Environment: real
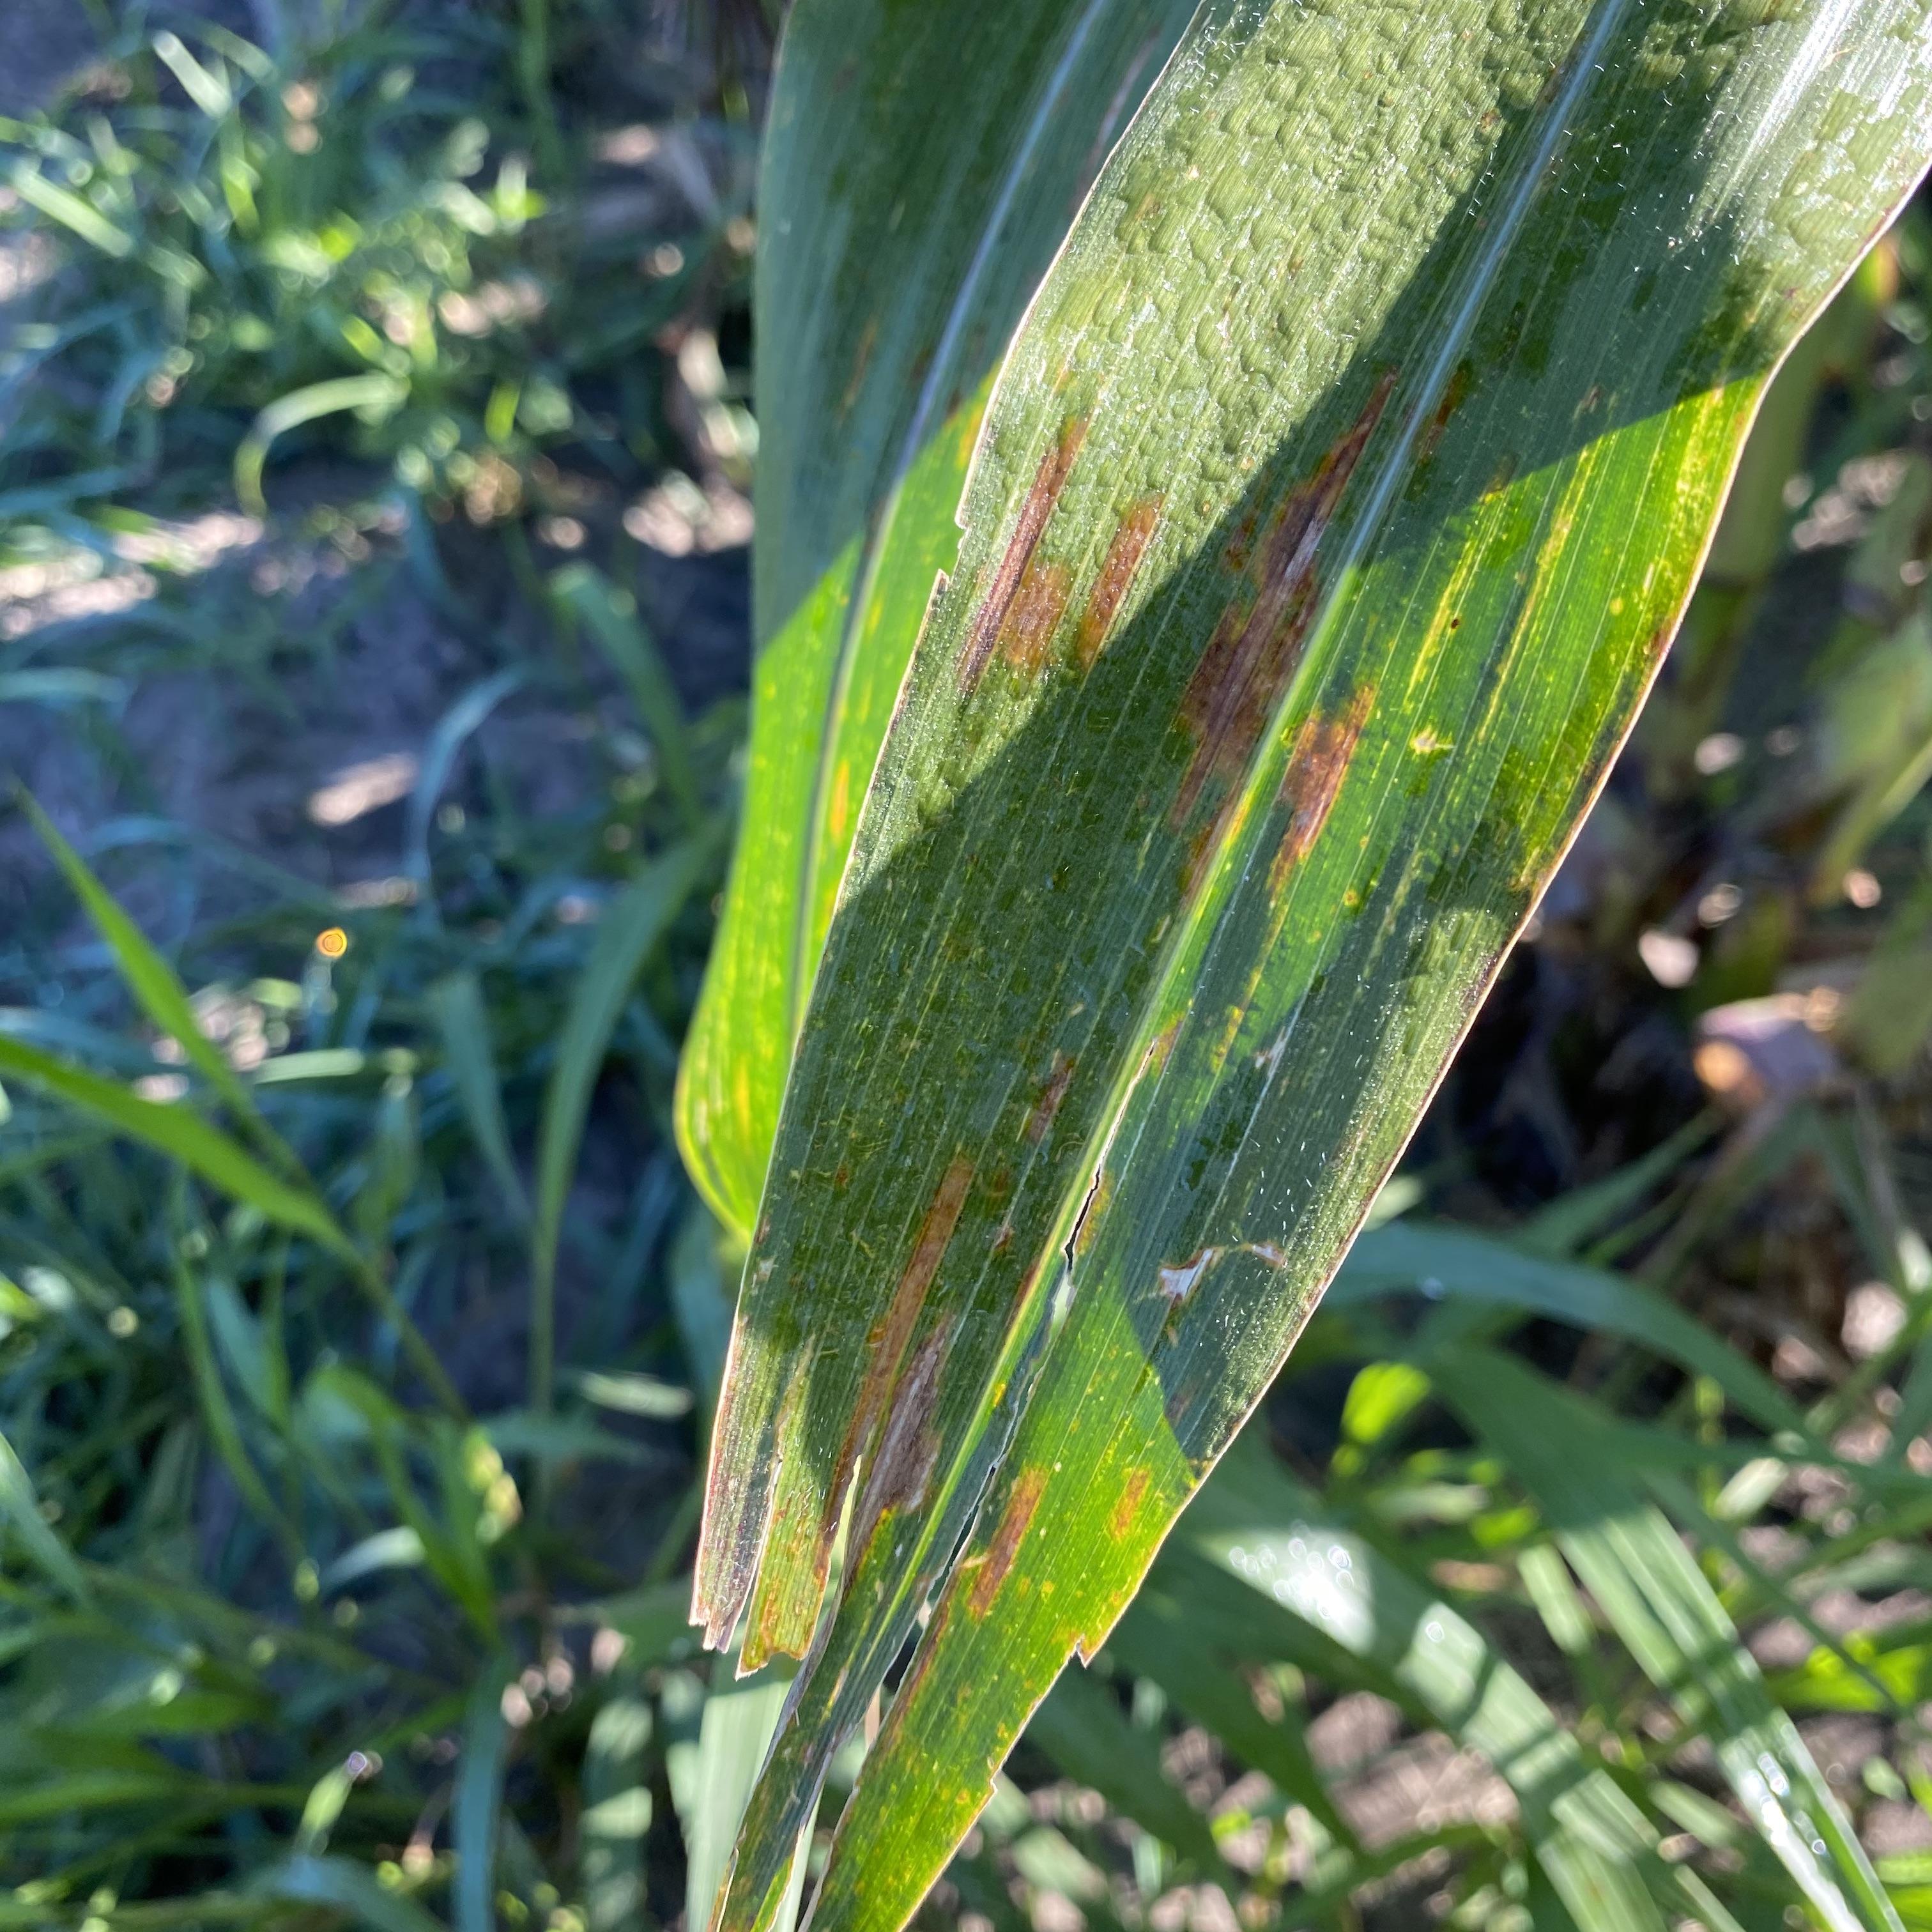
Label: gray_leaf_spot